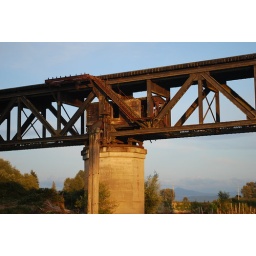
An unused train bridge basked in the glow of the setting sun. Taken on the Snohomish River, Washington State.